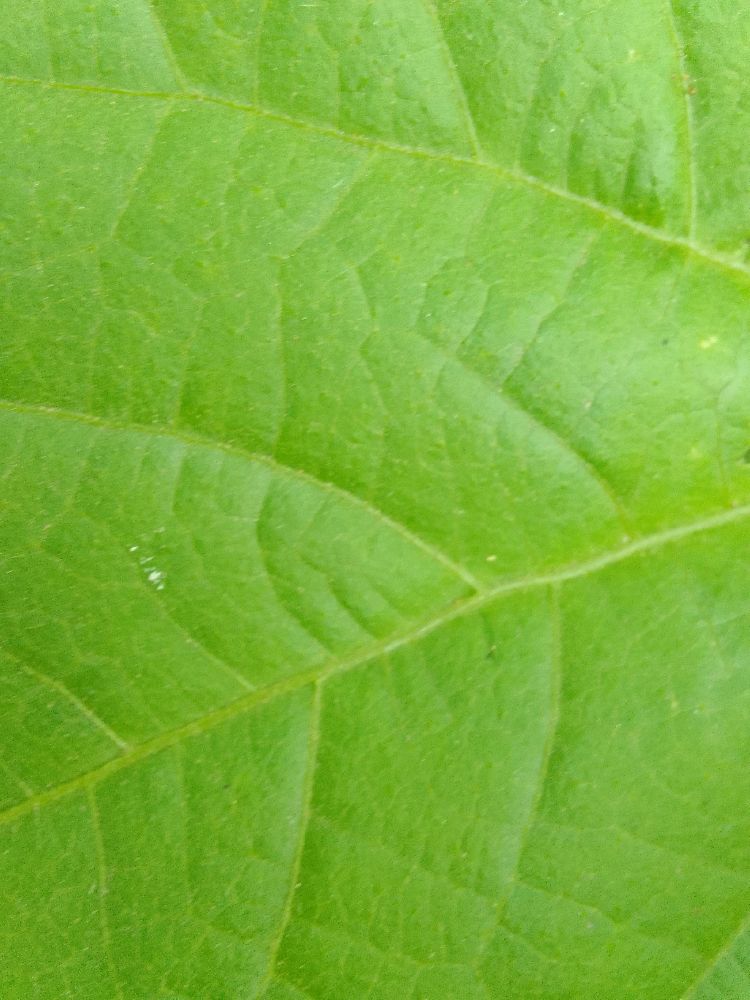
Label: healthy